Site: brandenburg
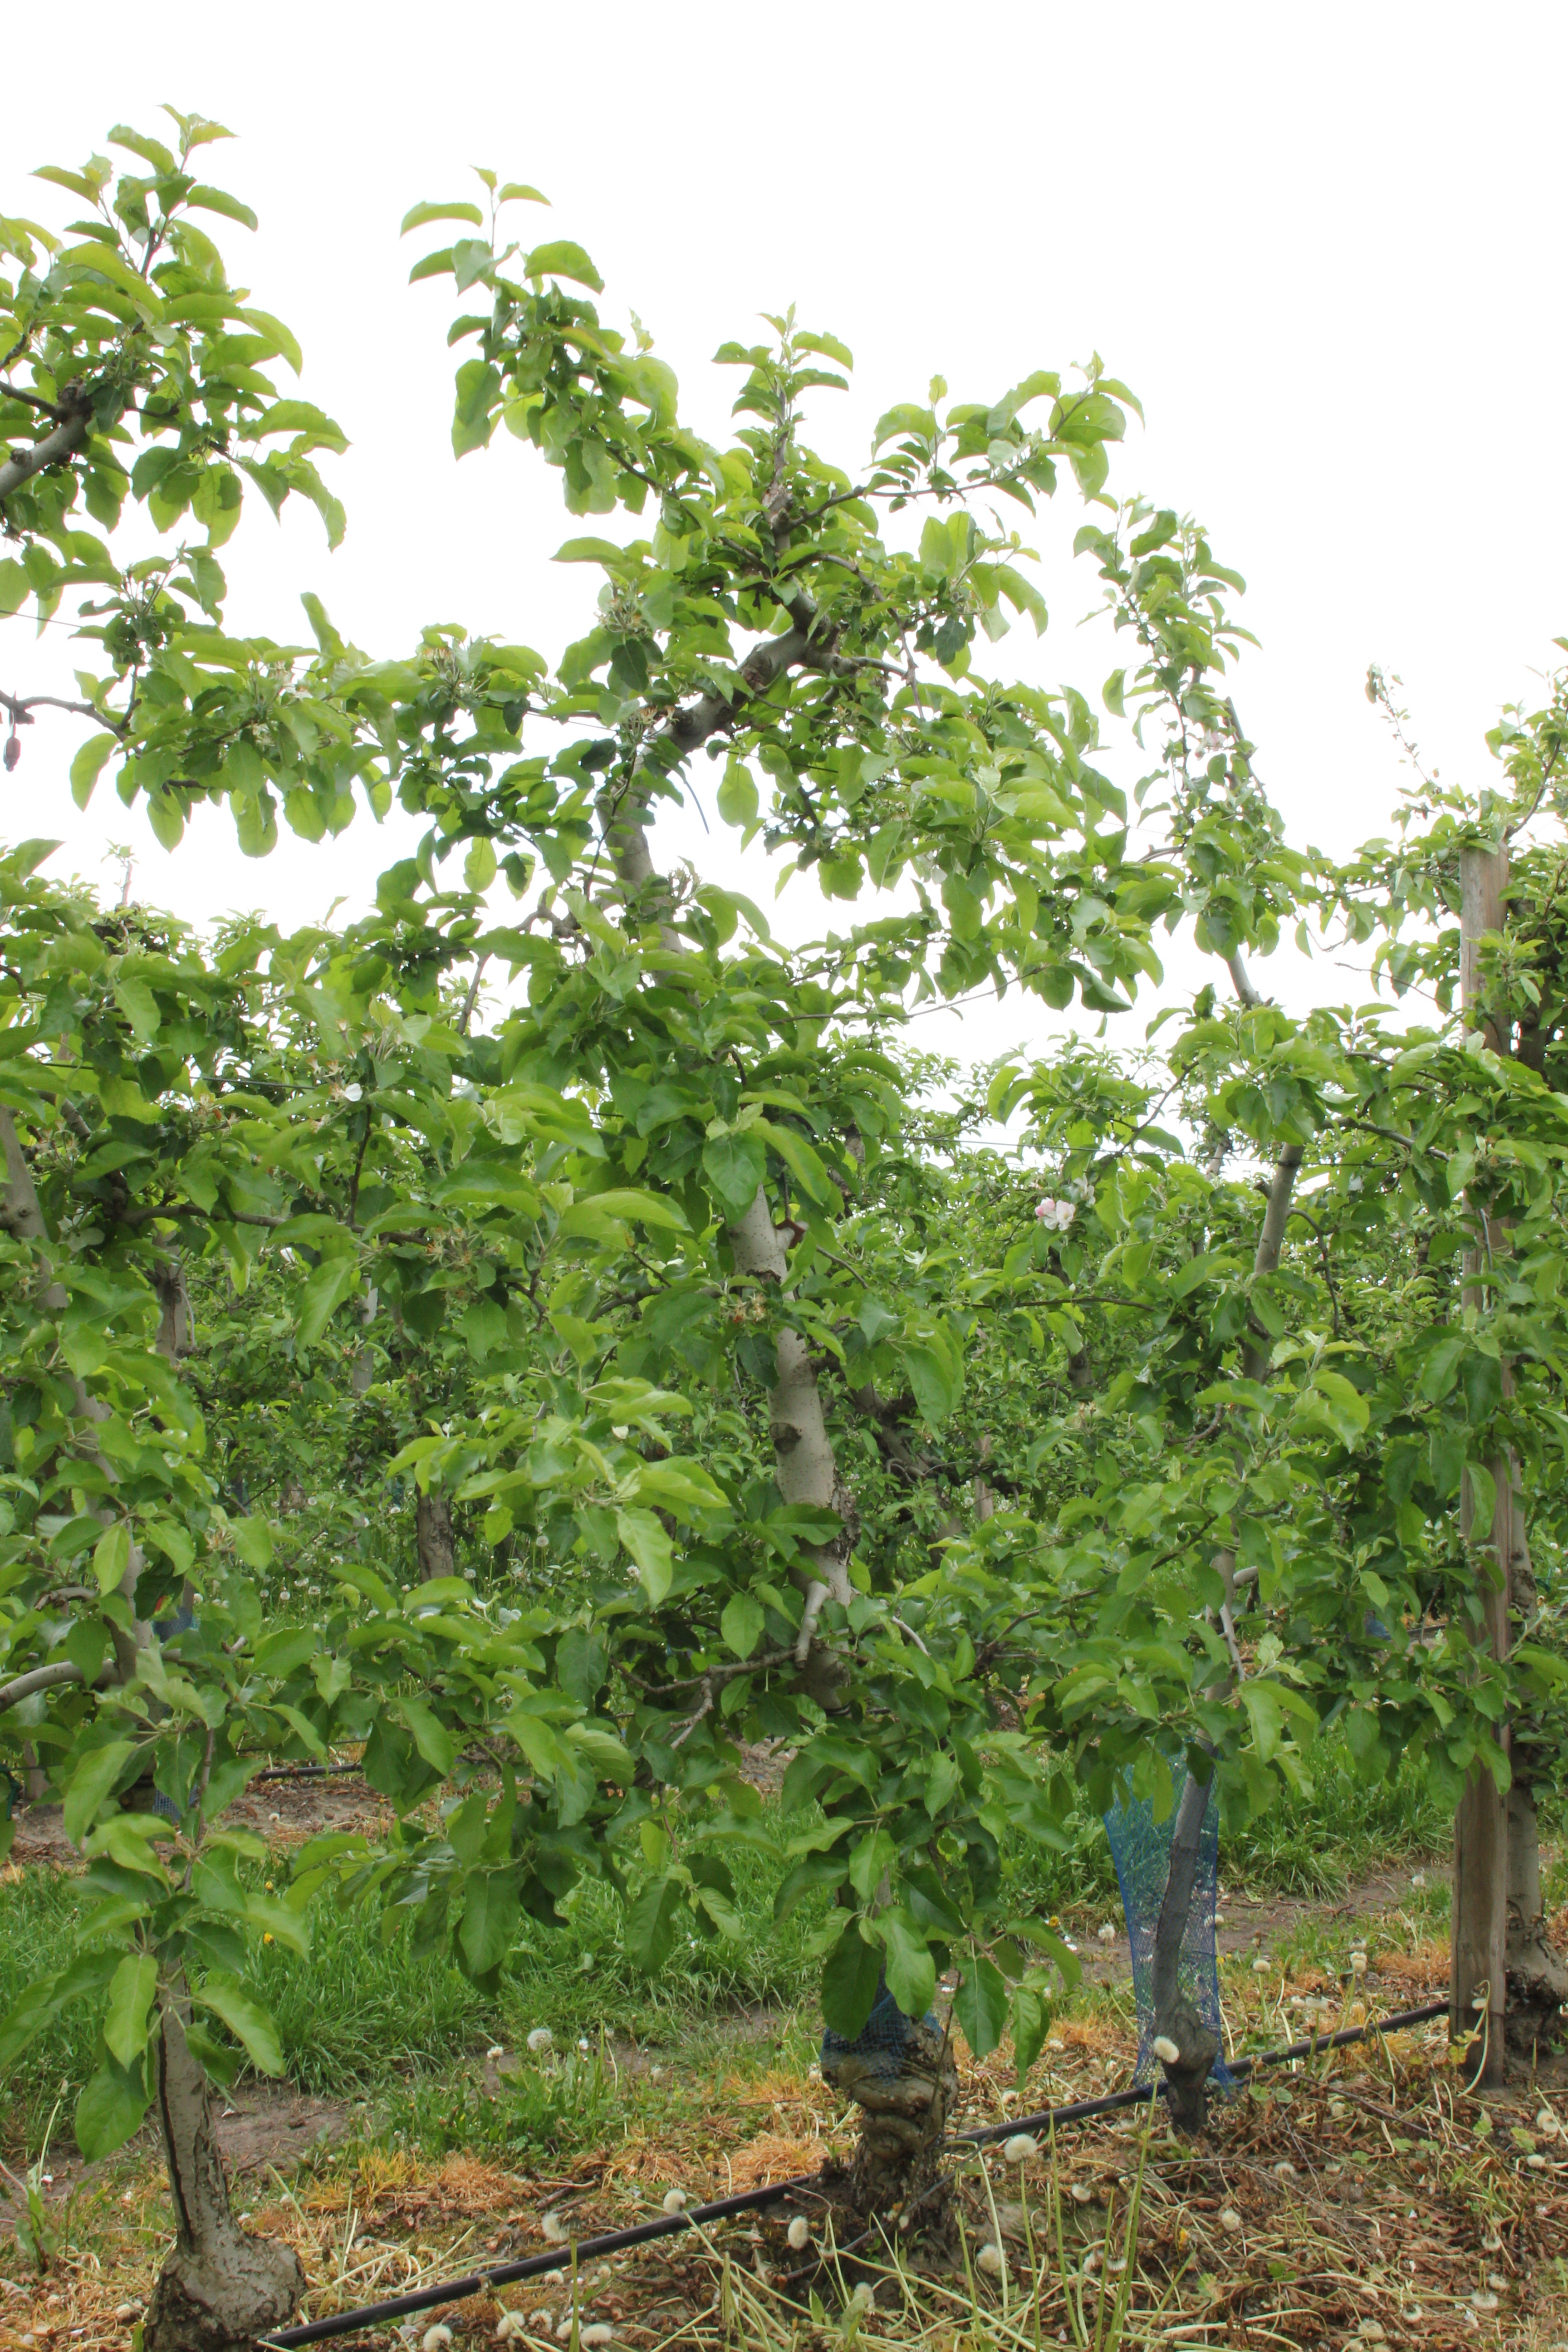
Growth stage (BBCH 67): Flowering